Love County Jail and Sheriff's Residence

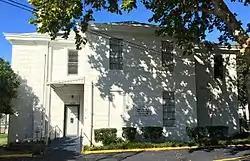

The Love County Jail and Sheriff's Residence, at 408 W. Chickasaw in Marietta, Oklahoma, was built in 1910. It was listed on the National Register of Historic Places in 2007.